GLONASS-K2

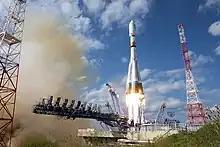
Launching the first GLONASS-K2 satellite in 2023.

The "Federal Targeted Program "Global Navigation System" 2002-2011", introduced in 2001, stipulated the development of a third-generation navigation satellite design, called GLONASS-K, as part of the overall GLONASS upgrade program in the time frame 2005–2011. The new satellite followed the second generation GLONASS-M, introduced in 2003. The Russian Federal Space Agency (Roscosmos) initially ordered 27 GLONASS-K satellites from ISS Reshetnev, the developer of all the previous GLONASS satellites. On 7 December 2010, the company announced it had completed ground tests of the first GLONASS-K1 development satellite. The satellite was launched to orbit on 26 February 2011 as Kosmos 2471. On 30 November 2014, the second and supposedly last GLONASS-K1 development satellite was put to orbit as Kosmos 2501.